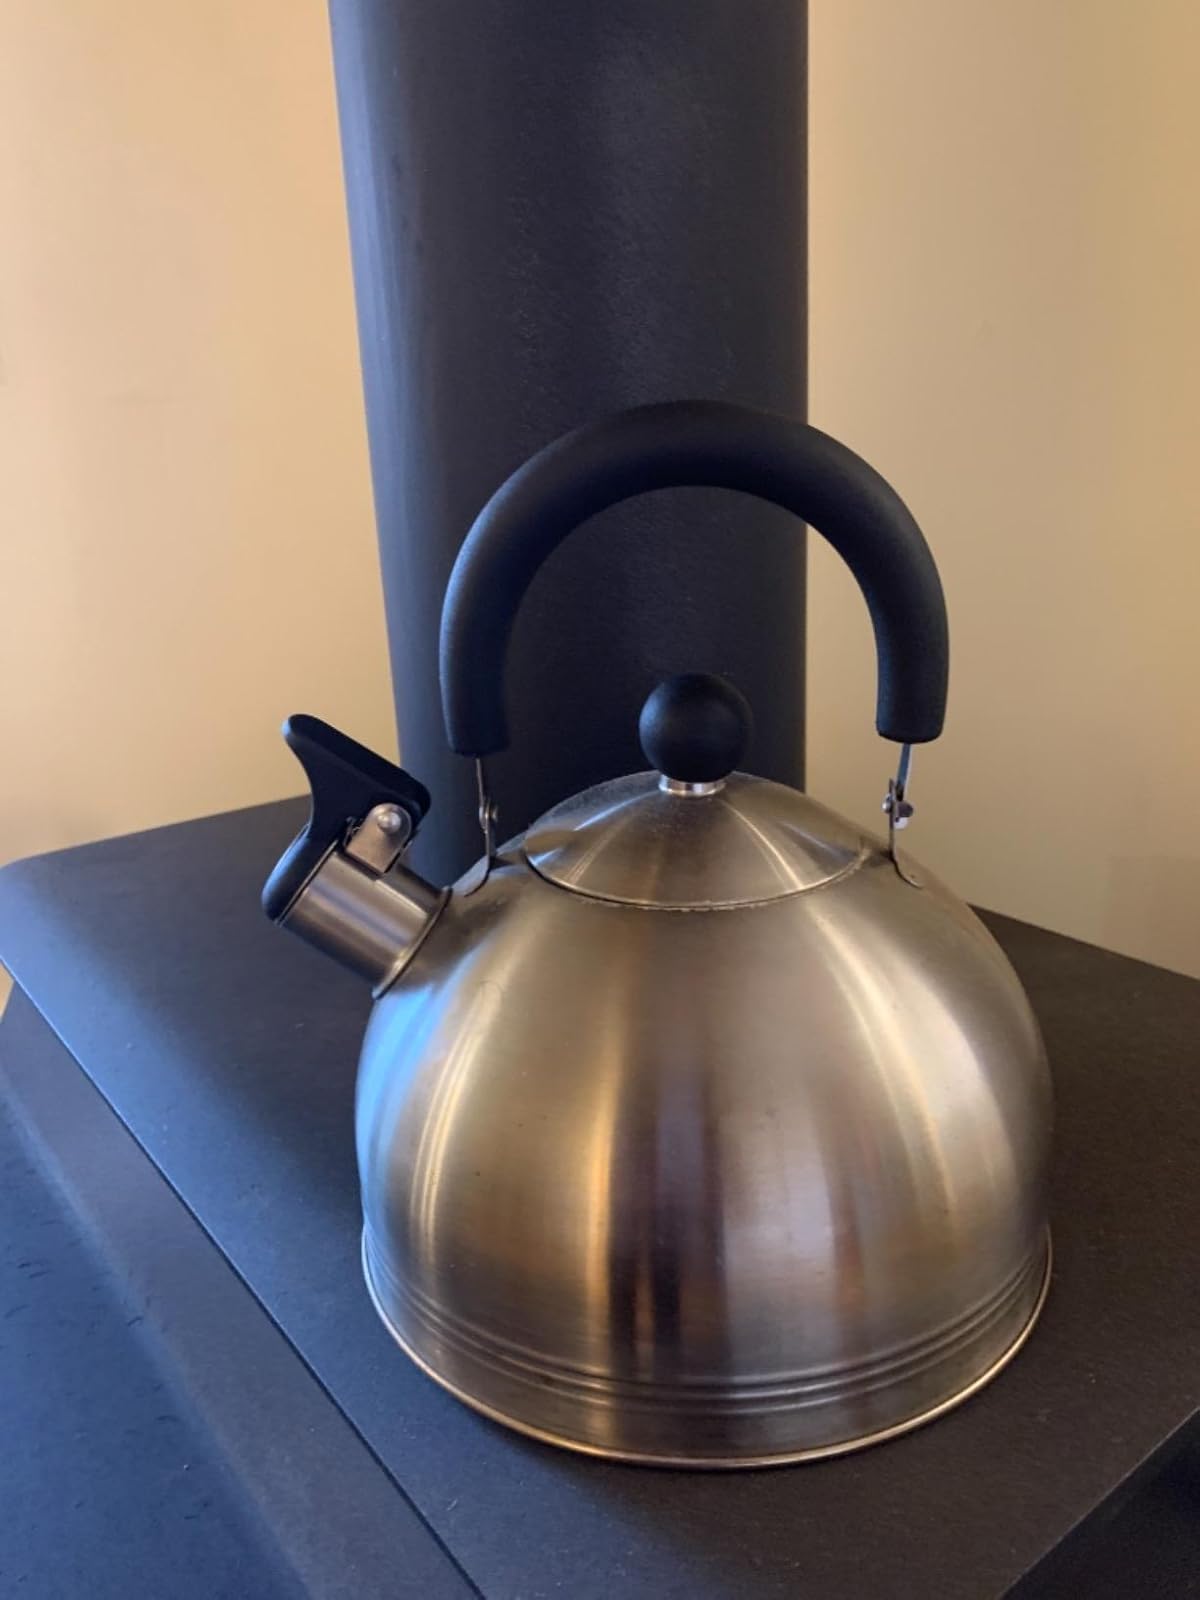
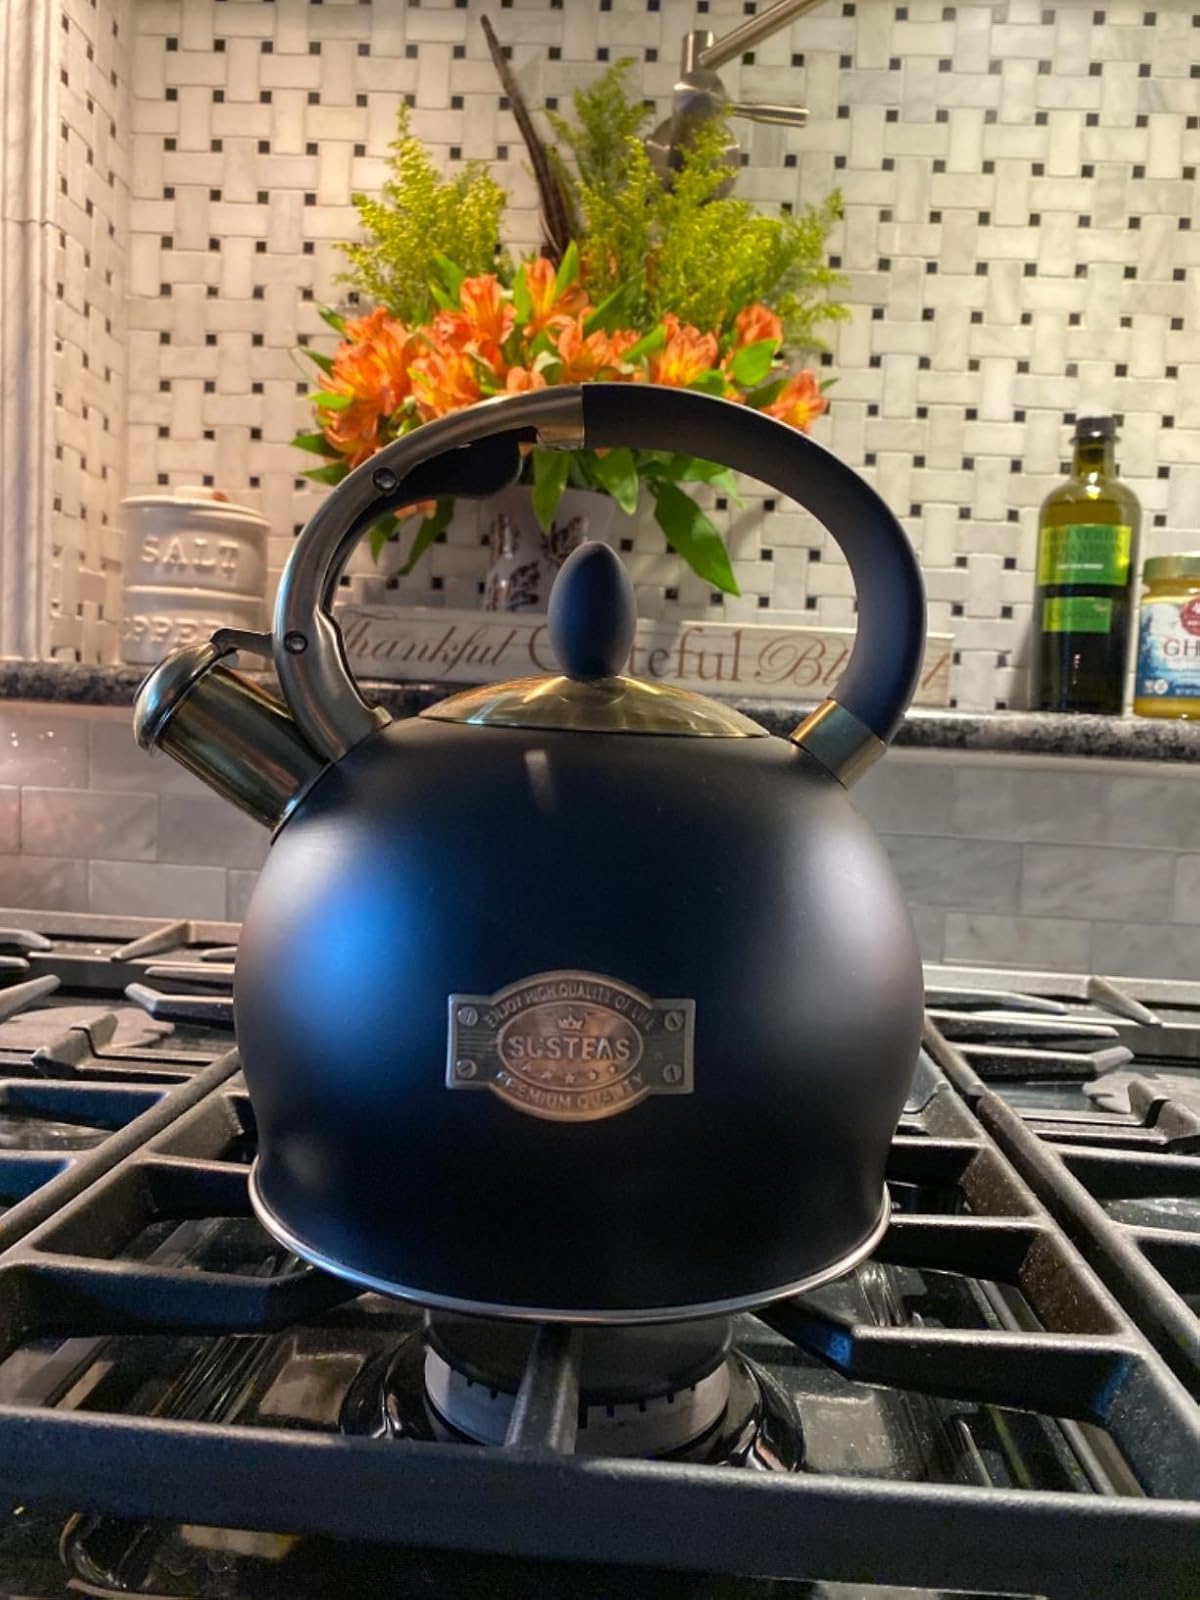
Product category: items_kettle
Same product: no